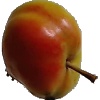
Label: Apple Red Yellow 2